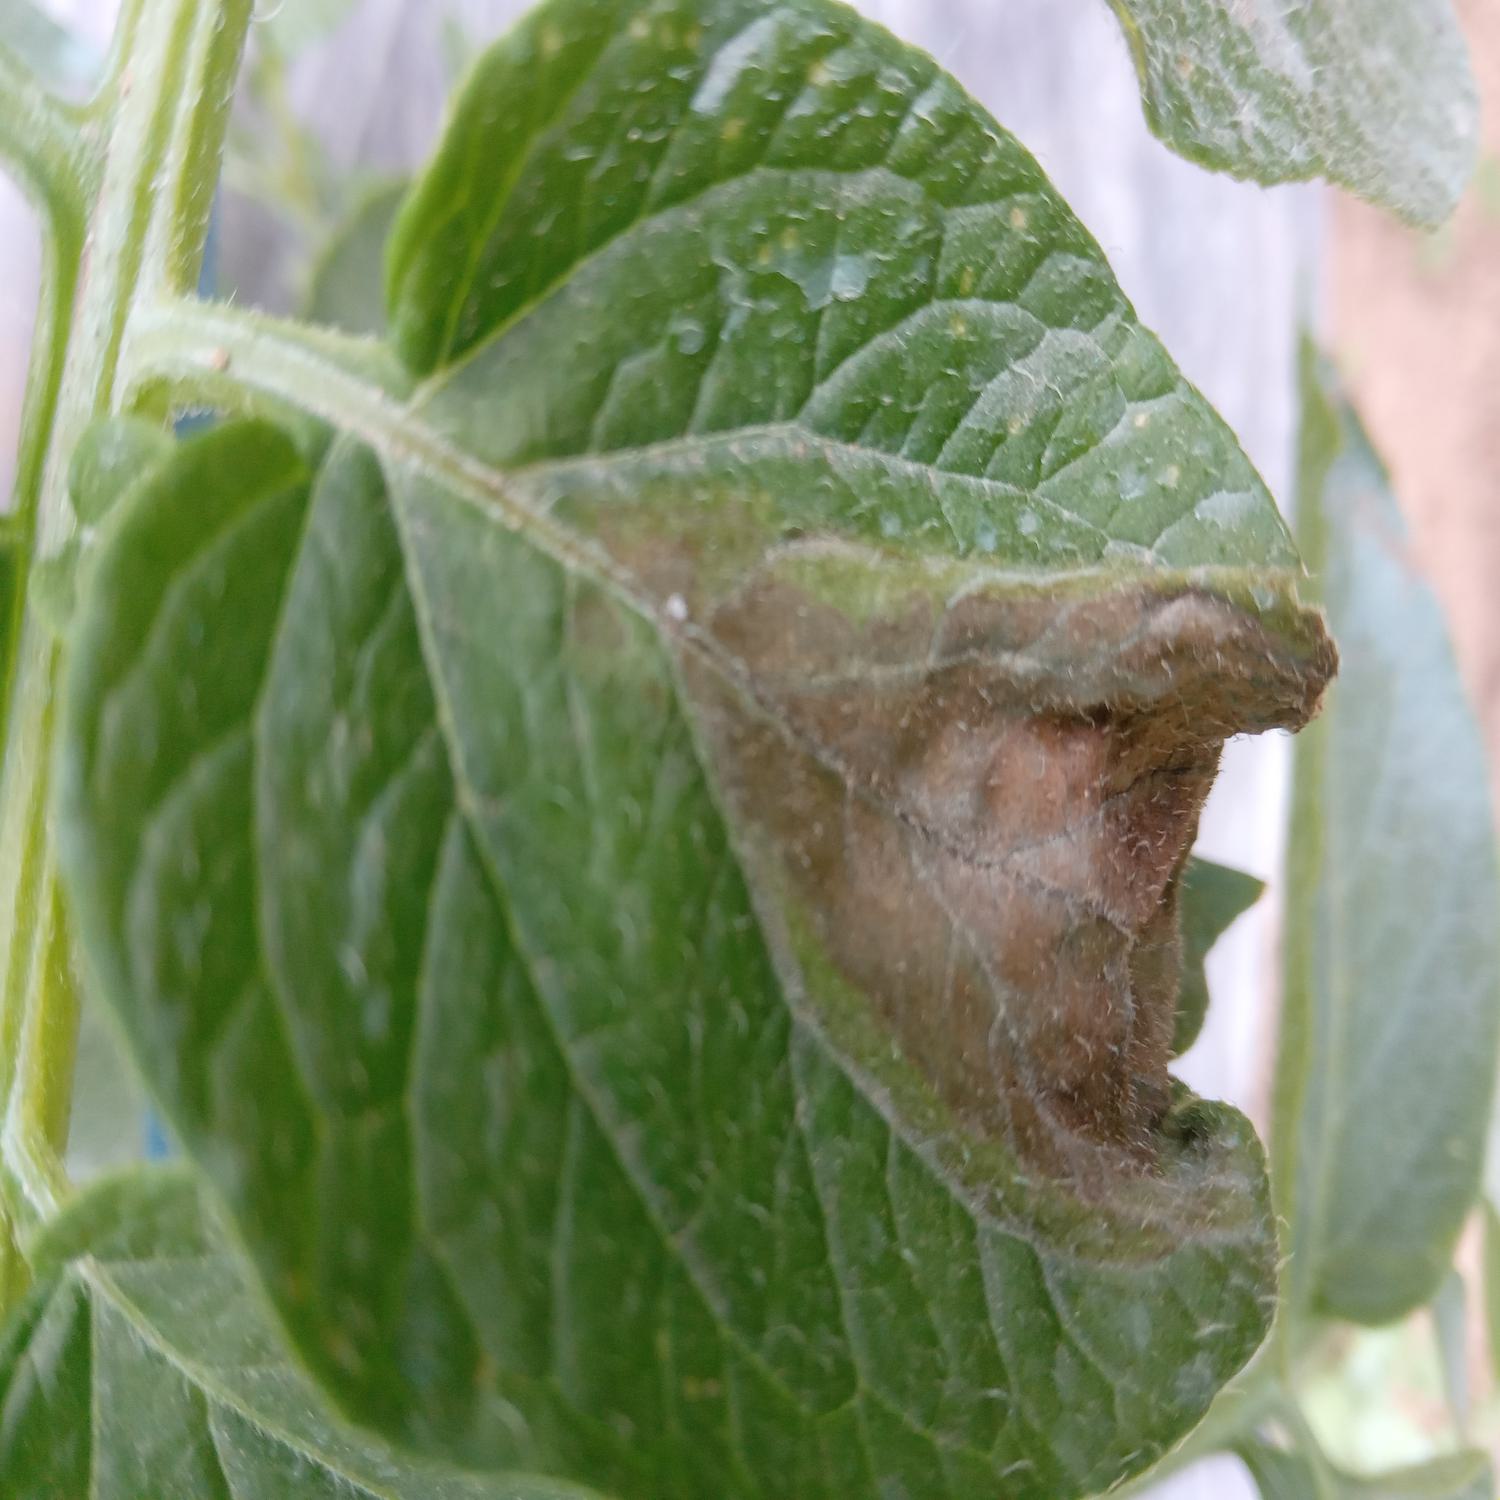
Label: Phytopthora